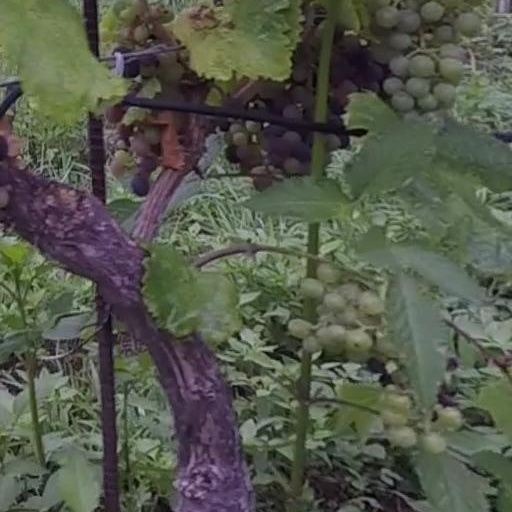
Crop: grape